Moses

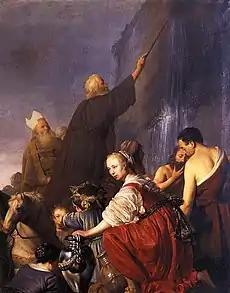
"Moses striking the rock", by Pieter de Grebber, 1630

Strabo, a Greek historian, geographer, and philosopher, in his "Geographica" (c. 24 CE), wrote in detail about Moses, whom he considered to be an Egyptian who deplored the situation in his homeland, and thereby attracted many followers who respected the deity. He writes, for example, that Moses opposed the picturing of the deity in the form of man or animal and was convinced that the deity was an entity that encompassed everything – land and sea: